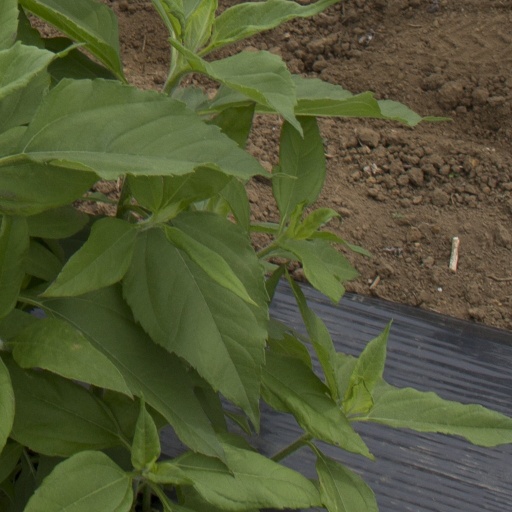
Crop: Jerusalem artichoke